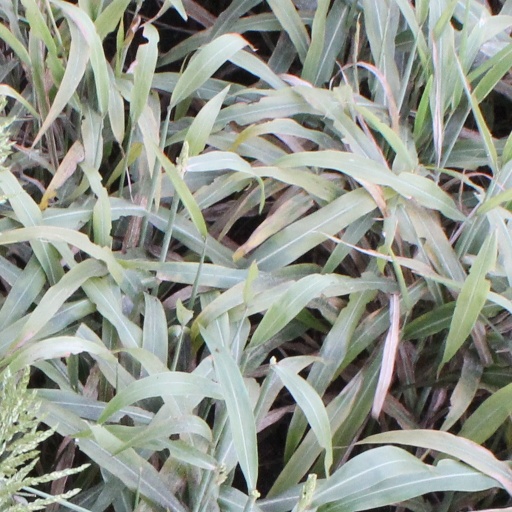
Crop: sorghum